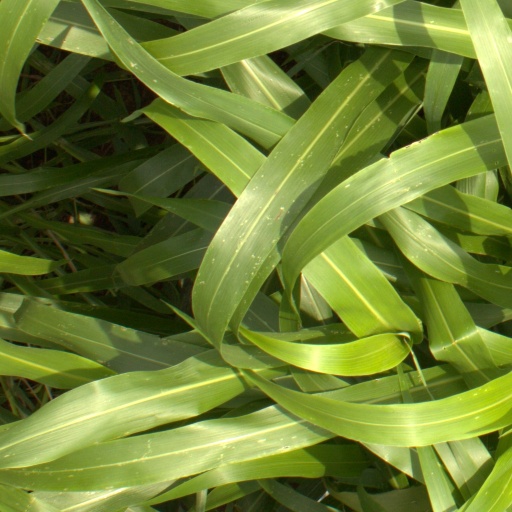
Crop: sorghum